Swell shark

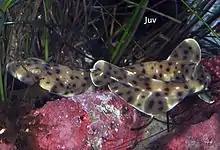
Juvenile swell shark bending into a U-shape

Swell sharks hunt at night for bony fish, molluscs, and crustaceans. They will eat prey that is dead or alive. They feed either by sucking prey into their mouth or by waiting motionless on the sea floor with their mouth open, waiting to encounter prey. Swell sharks have also been known to look for food in lobster traps.